Al Jourgensen

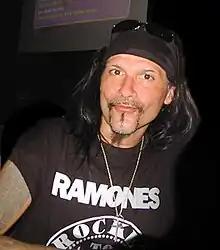
Jourgensen at the Astoria, London during 2004, promoting "Houses of the Molé"

Jourgensen was married to Patty Marsh from 1984 to 1995 and the relationship produced one daughter. In 2002, he married Angelina Lukacin. In July 2014, he announced that they were divorced.